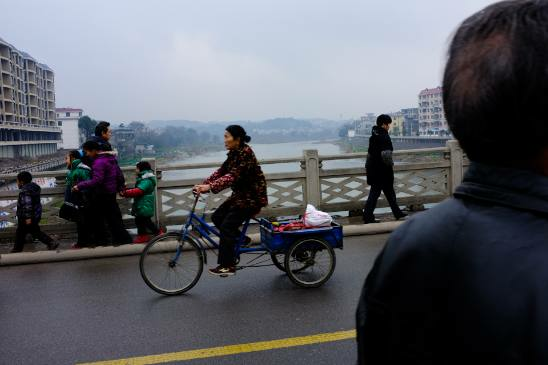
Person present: Yes